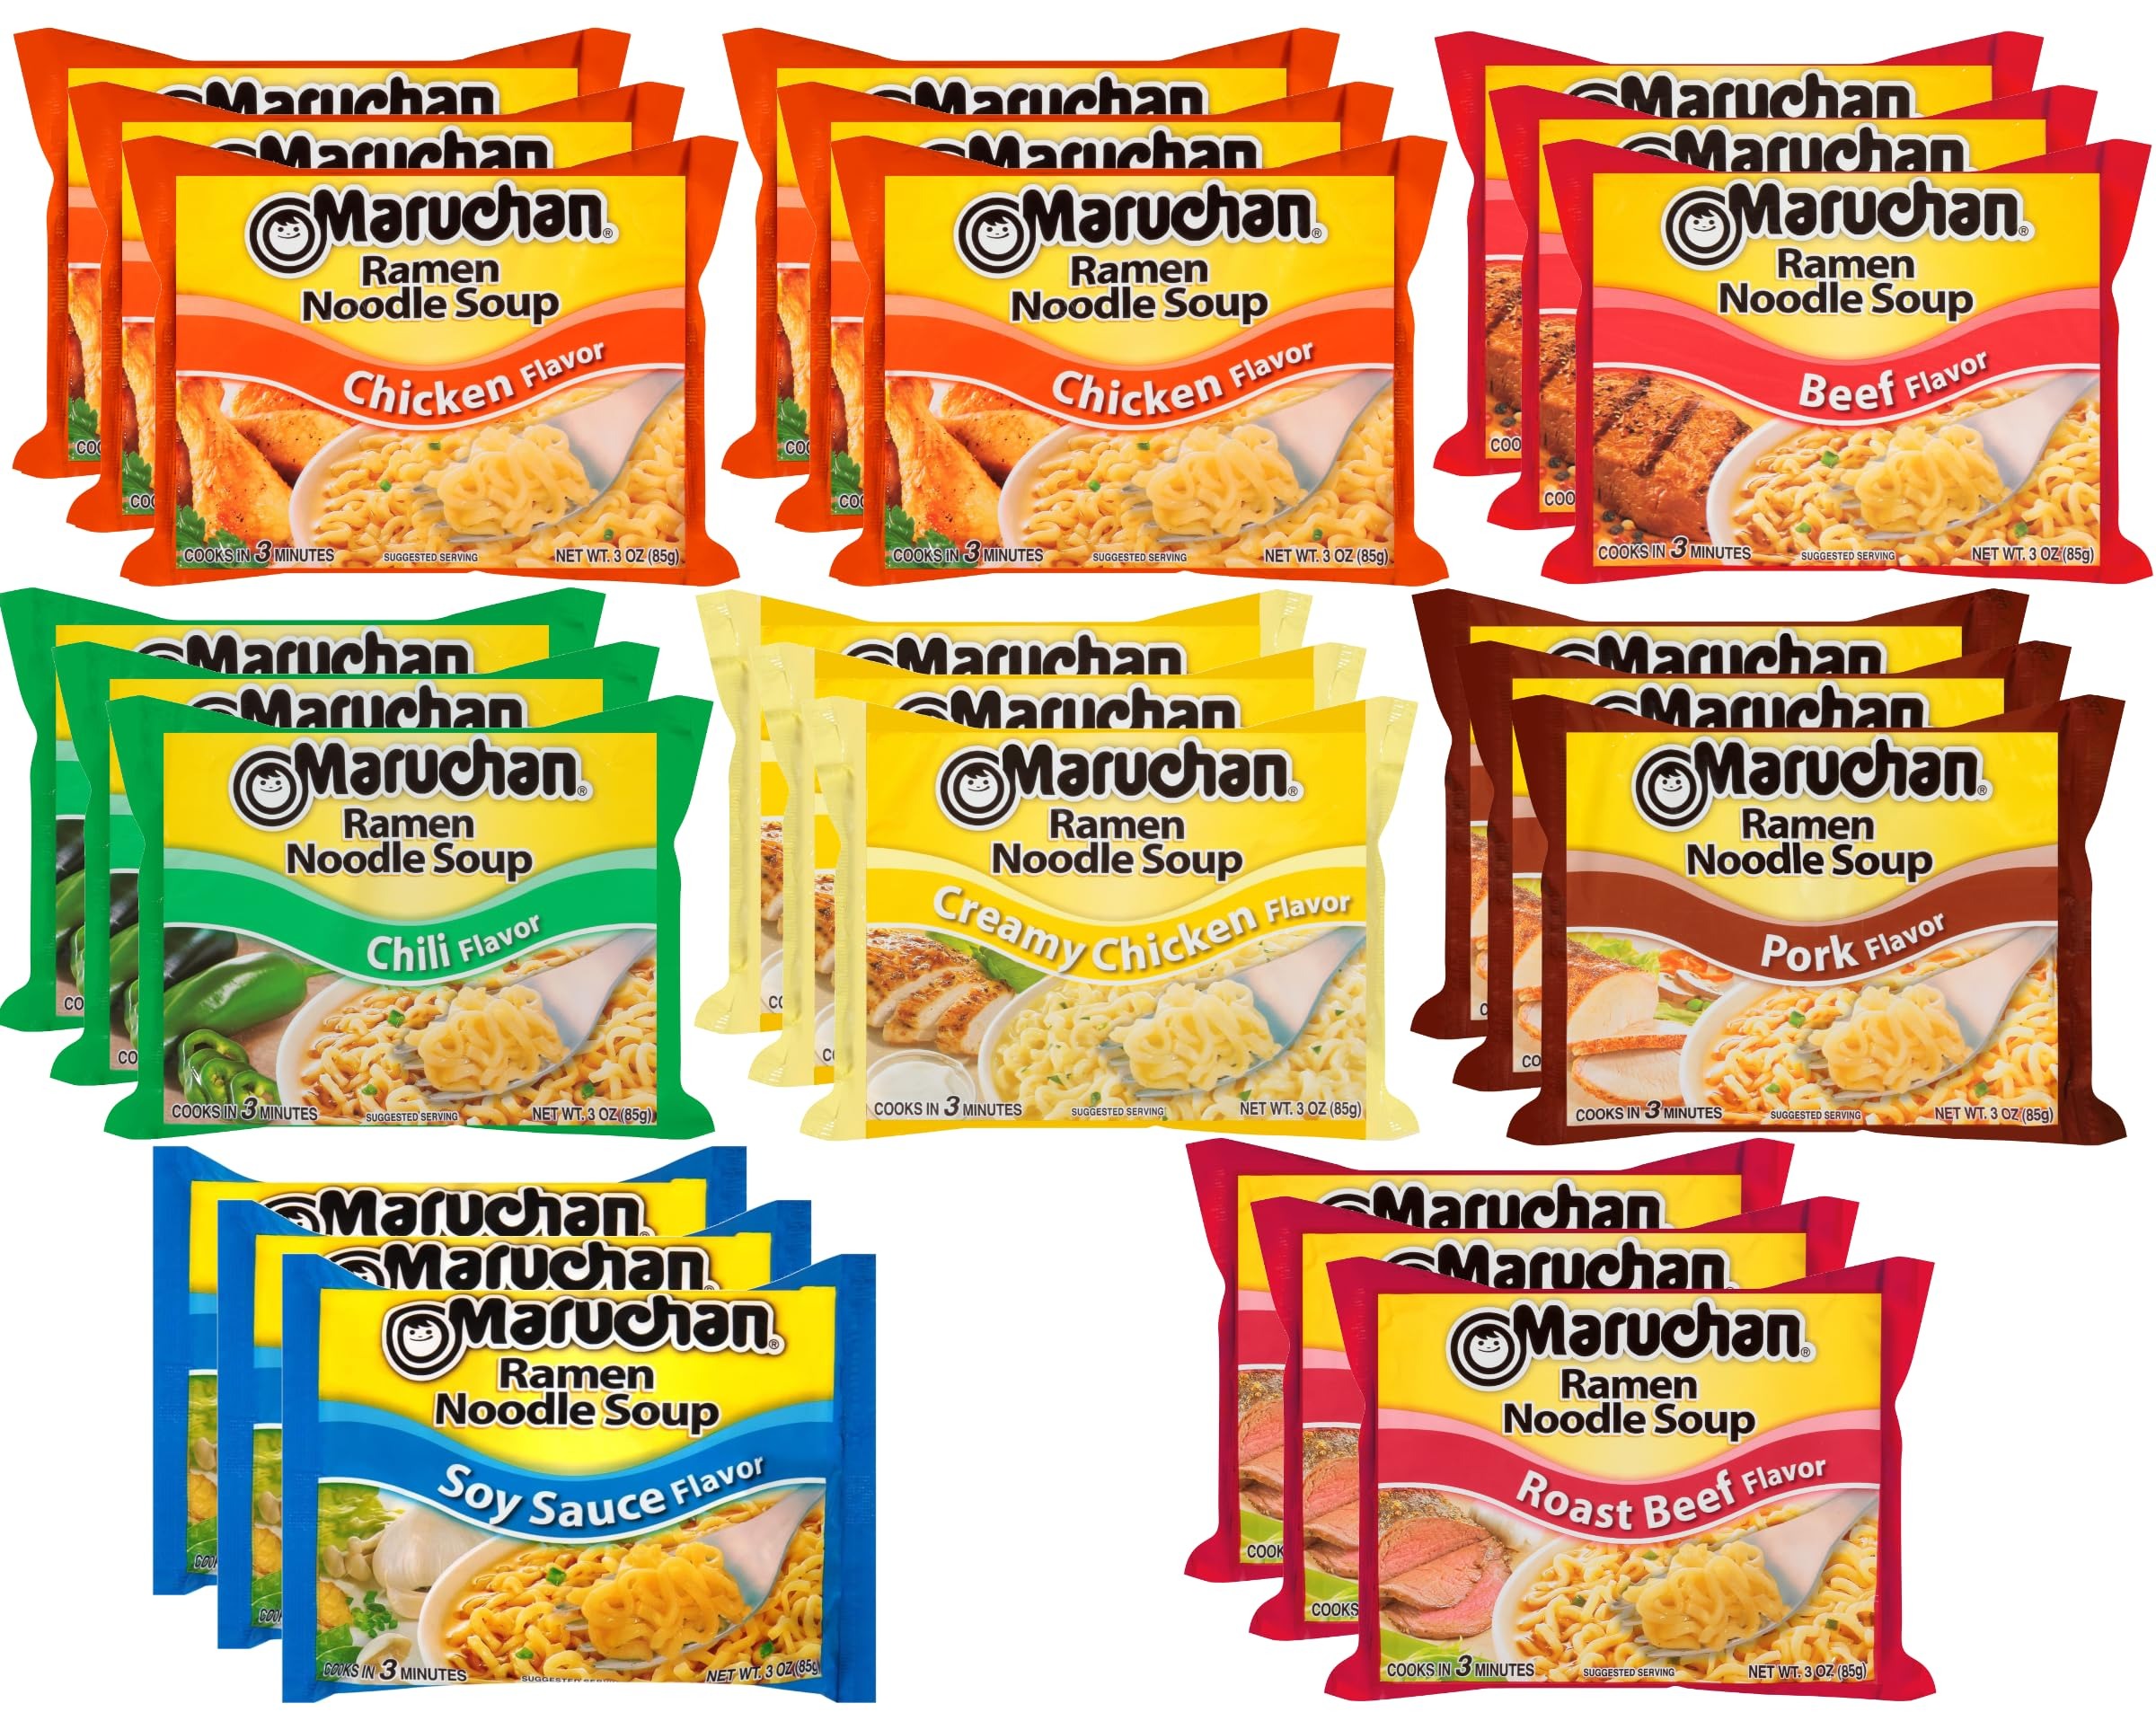
Item Name: Maruchan Ramen Noodle Soup Variety, 7 Flavors, 3 Ounce Single Servings (Pack of 24)
Bullet Point 1: 24 - 3 ounce packs Maruchan Ramen Noodle Soup in 7 popular flavors (In rare cases, flavors may vary based on availability)
Bullet Point 2: 6 - 3 oz packs of Chicken flavor and 3 - packs of each flavor: Beef, Chili, Roast Beef or Roast Chicken, Creamy or Picante Chicken, Soy, Pork or Lime Chili Shrimp
Bullet Point 3: Maruchan Ramen offers a variety of flavorful options, providing a delicious and quick meal for every taste preference
Bullet Point 4: Cooks in 3 minutes; Simply add boiling water and stir
Bullet Point 5: Perfect for college dorm rooms, after school snacks, college care packages and more
Product Description: <b>Maruchan Ramen Noodle Variety Pack includes: <br>6 - 3 oz packs of Chicken flavor and 3 - packs of each flavor: Beef, Chili, Roast Beef or Roast Chicken, Creamy or Picante Chicken, Soy, Pork or Lime Chili Shrimp</b><br><br>A great meal with the ones you love doesn’t just taste good. It feels good. Why? Because there’s simply nothing like a big helping of mouth-watering goodness that will get people to drop what they’re doing, sit down with each other and share their best. And when Maruchan is on the menu, you can guarantee it will bring smiles to the table.
Value: 24.0
Unit: Count

Price: 19.99